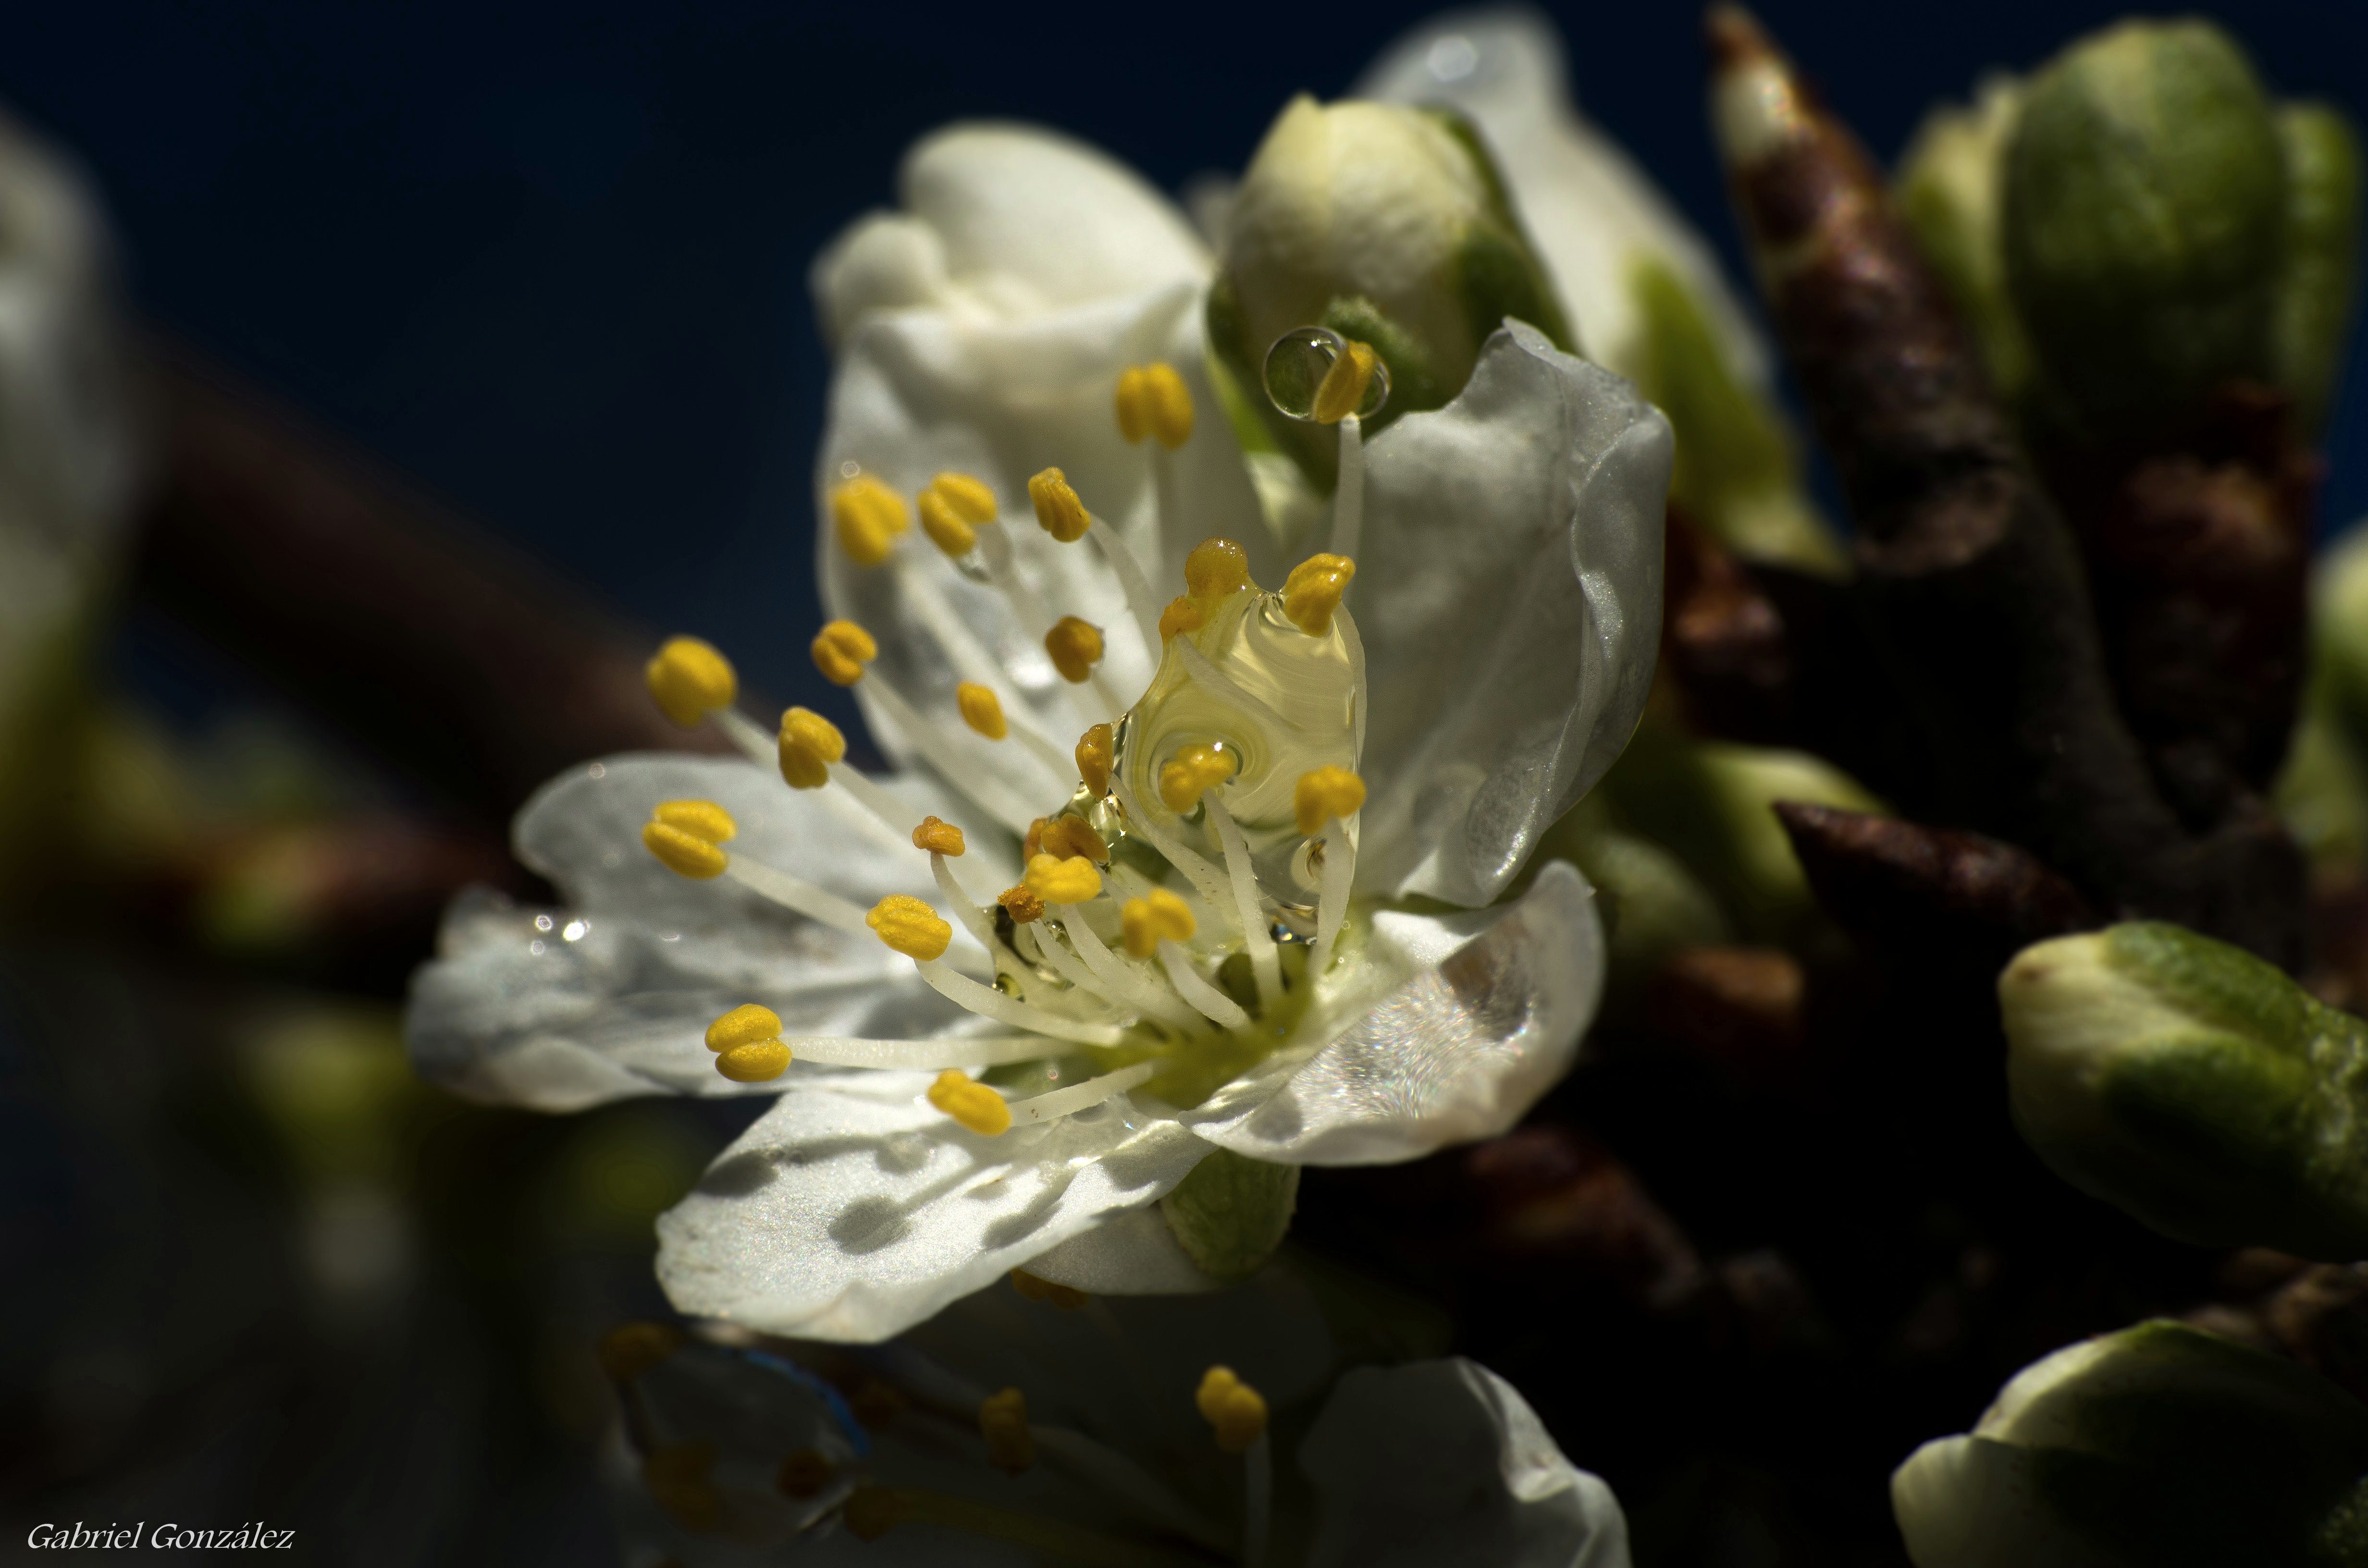
nature, branch, blossom, plant, photography, fruit, flower, pollen, food, spring, produce, insect, macro, botany, flora, wildflower, flowers, close up, shrub, bee, naturaleza, flores, ggl1, gaby1, xovesphoto, gphoto, raynox250, pentaxk30, tamron28105, macro photography, flowering plant, land plant